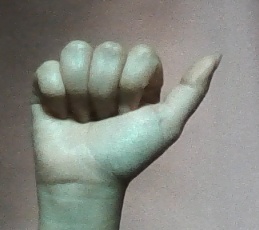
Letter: dhad